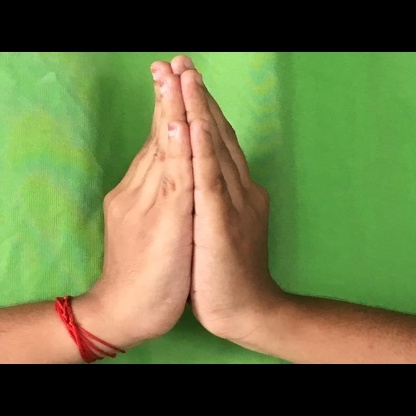
Mudra: Anjali